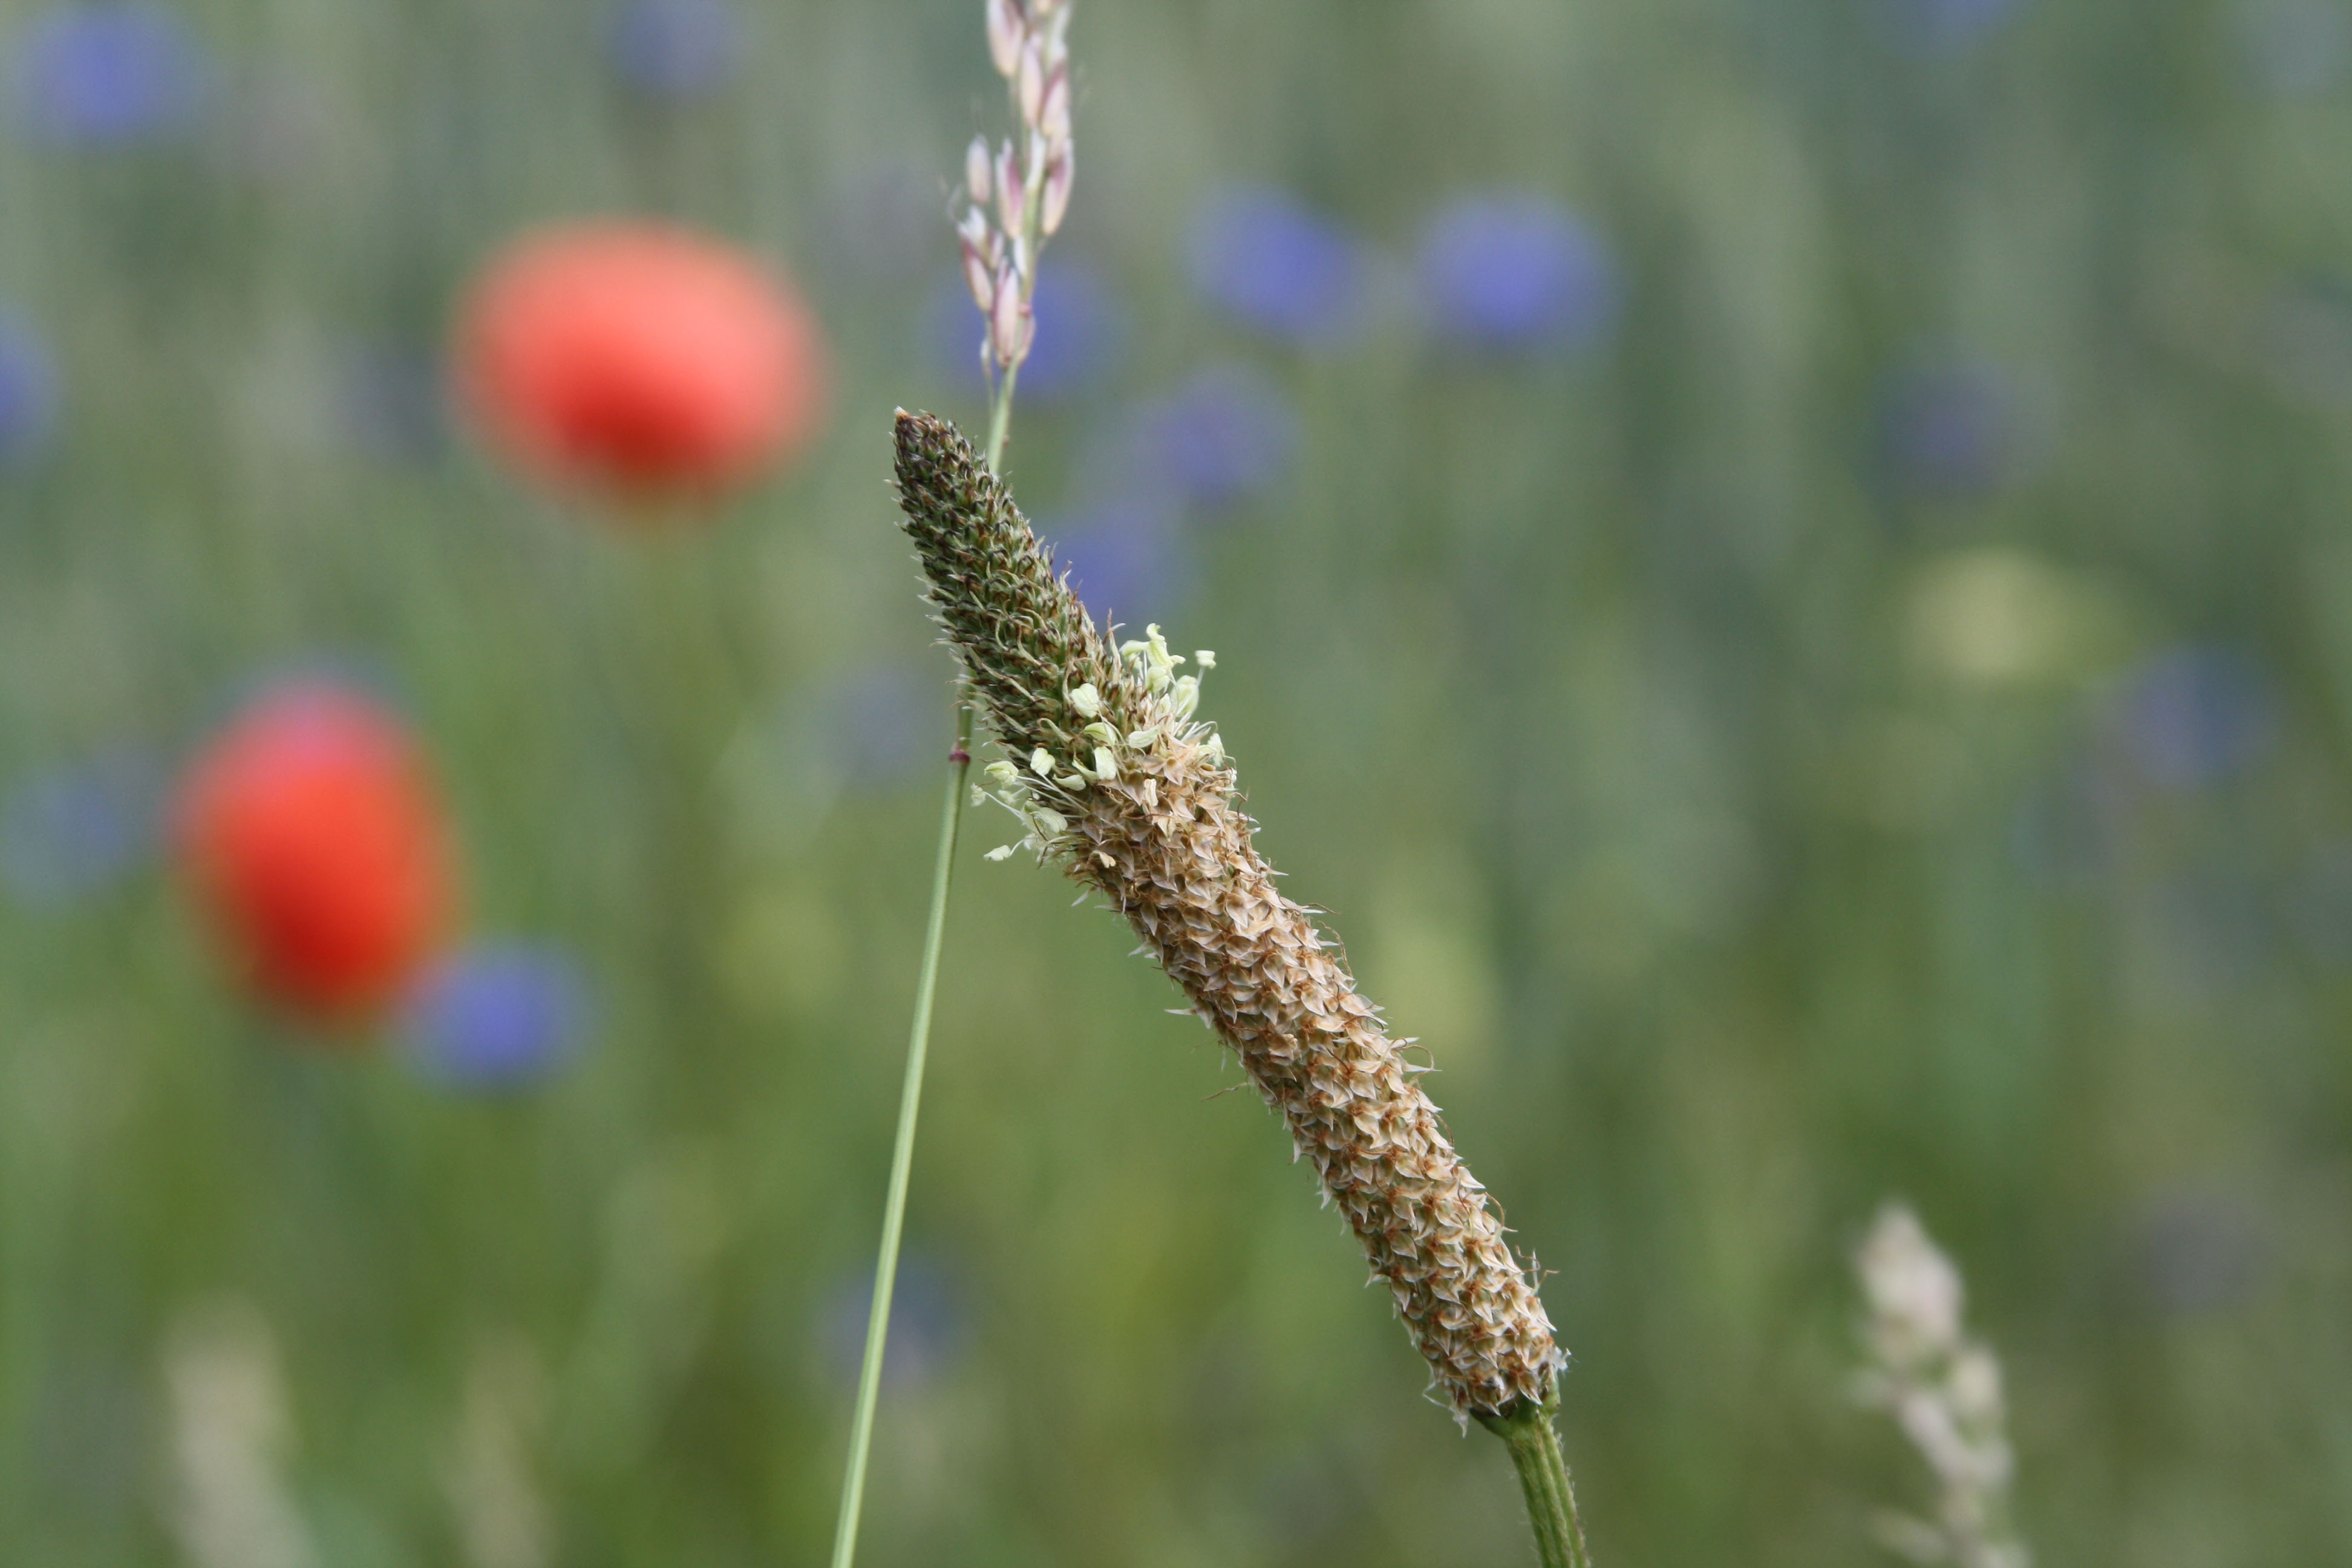
landscape, nature, grass, blossom, plant, field, meadow, prairie, leaf, flower, bloom, frost, summer, produce, crop, insect, flora, lavender, wildflower, close up, pointed flower, wild flowers, poppy, poppies, macro photography, summer meadow, flowering plant, mohngewaechs, field of poppies, grass family, plant stem, land plant